Lodovico Lazzarelli

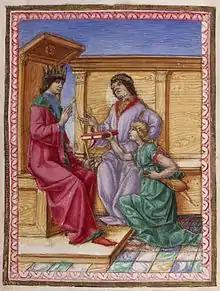
Lodovico Lazzarelli (via his muse) presents the manuscript of "Fasti christianae religionis" to Ferdinand I of Aragon, king of Naples and Sicily. (Beinecke MS 391, f.6v)

Ludovico Lazzarelli (4 February 1447 – 23 June 1500) was an Italian poet, philosopher, courtier, hermeticist and (likely) magician and diviner of the early Renaissance.